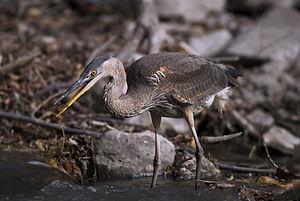
Grand Héron Ardea herodias, juvenile, en train de pêcher.